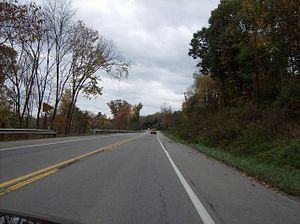
Jackson Township est un township, situé dans le comté de Butler, aux États-Unis. En 2010, il comptait une population de 3 657 habitants.